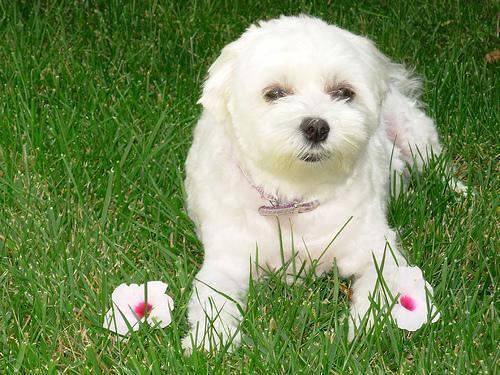
Maltese_dog